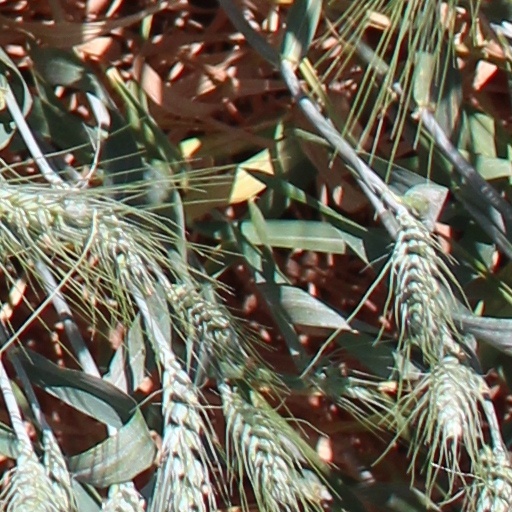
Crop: wheat